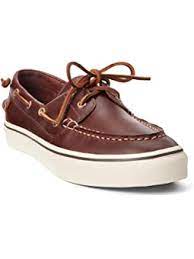
Label: Boat